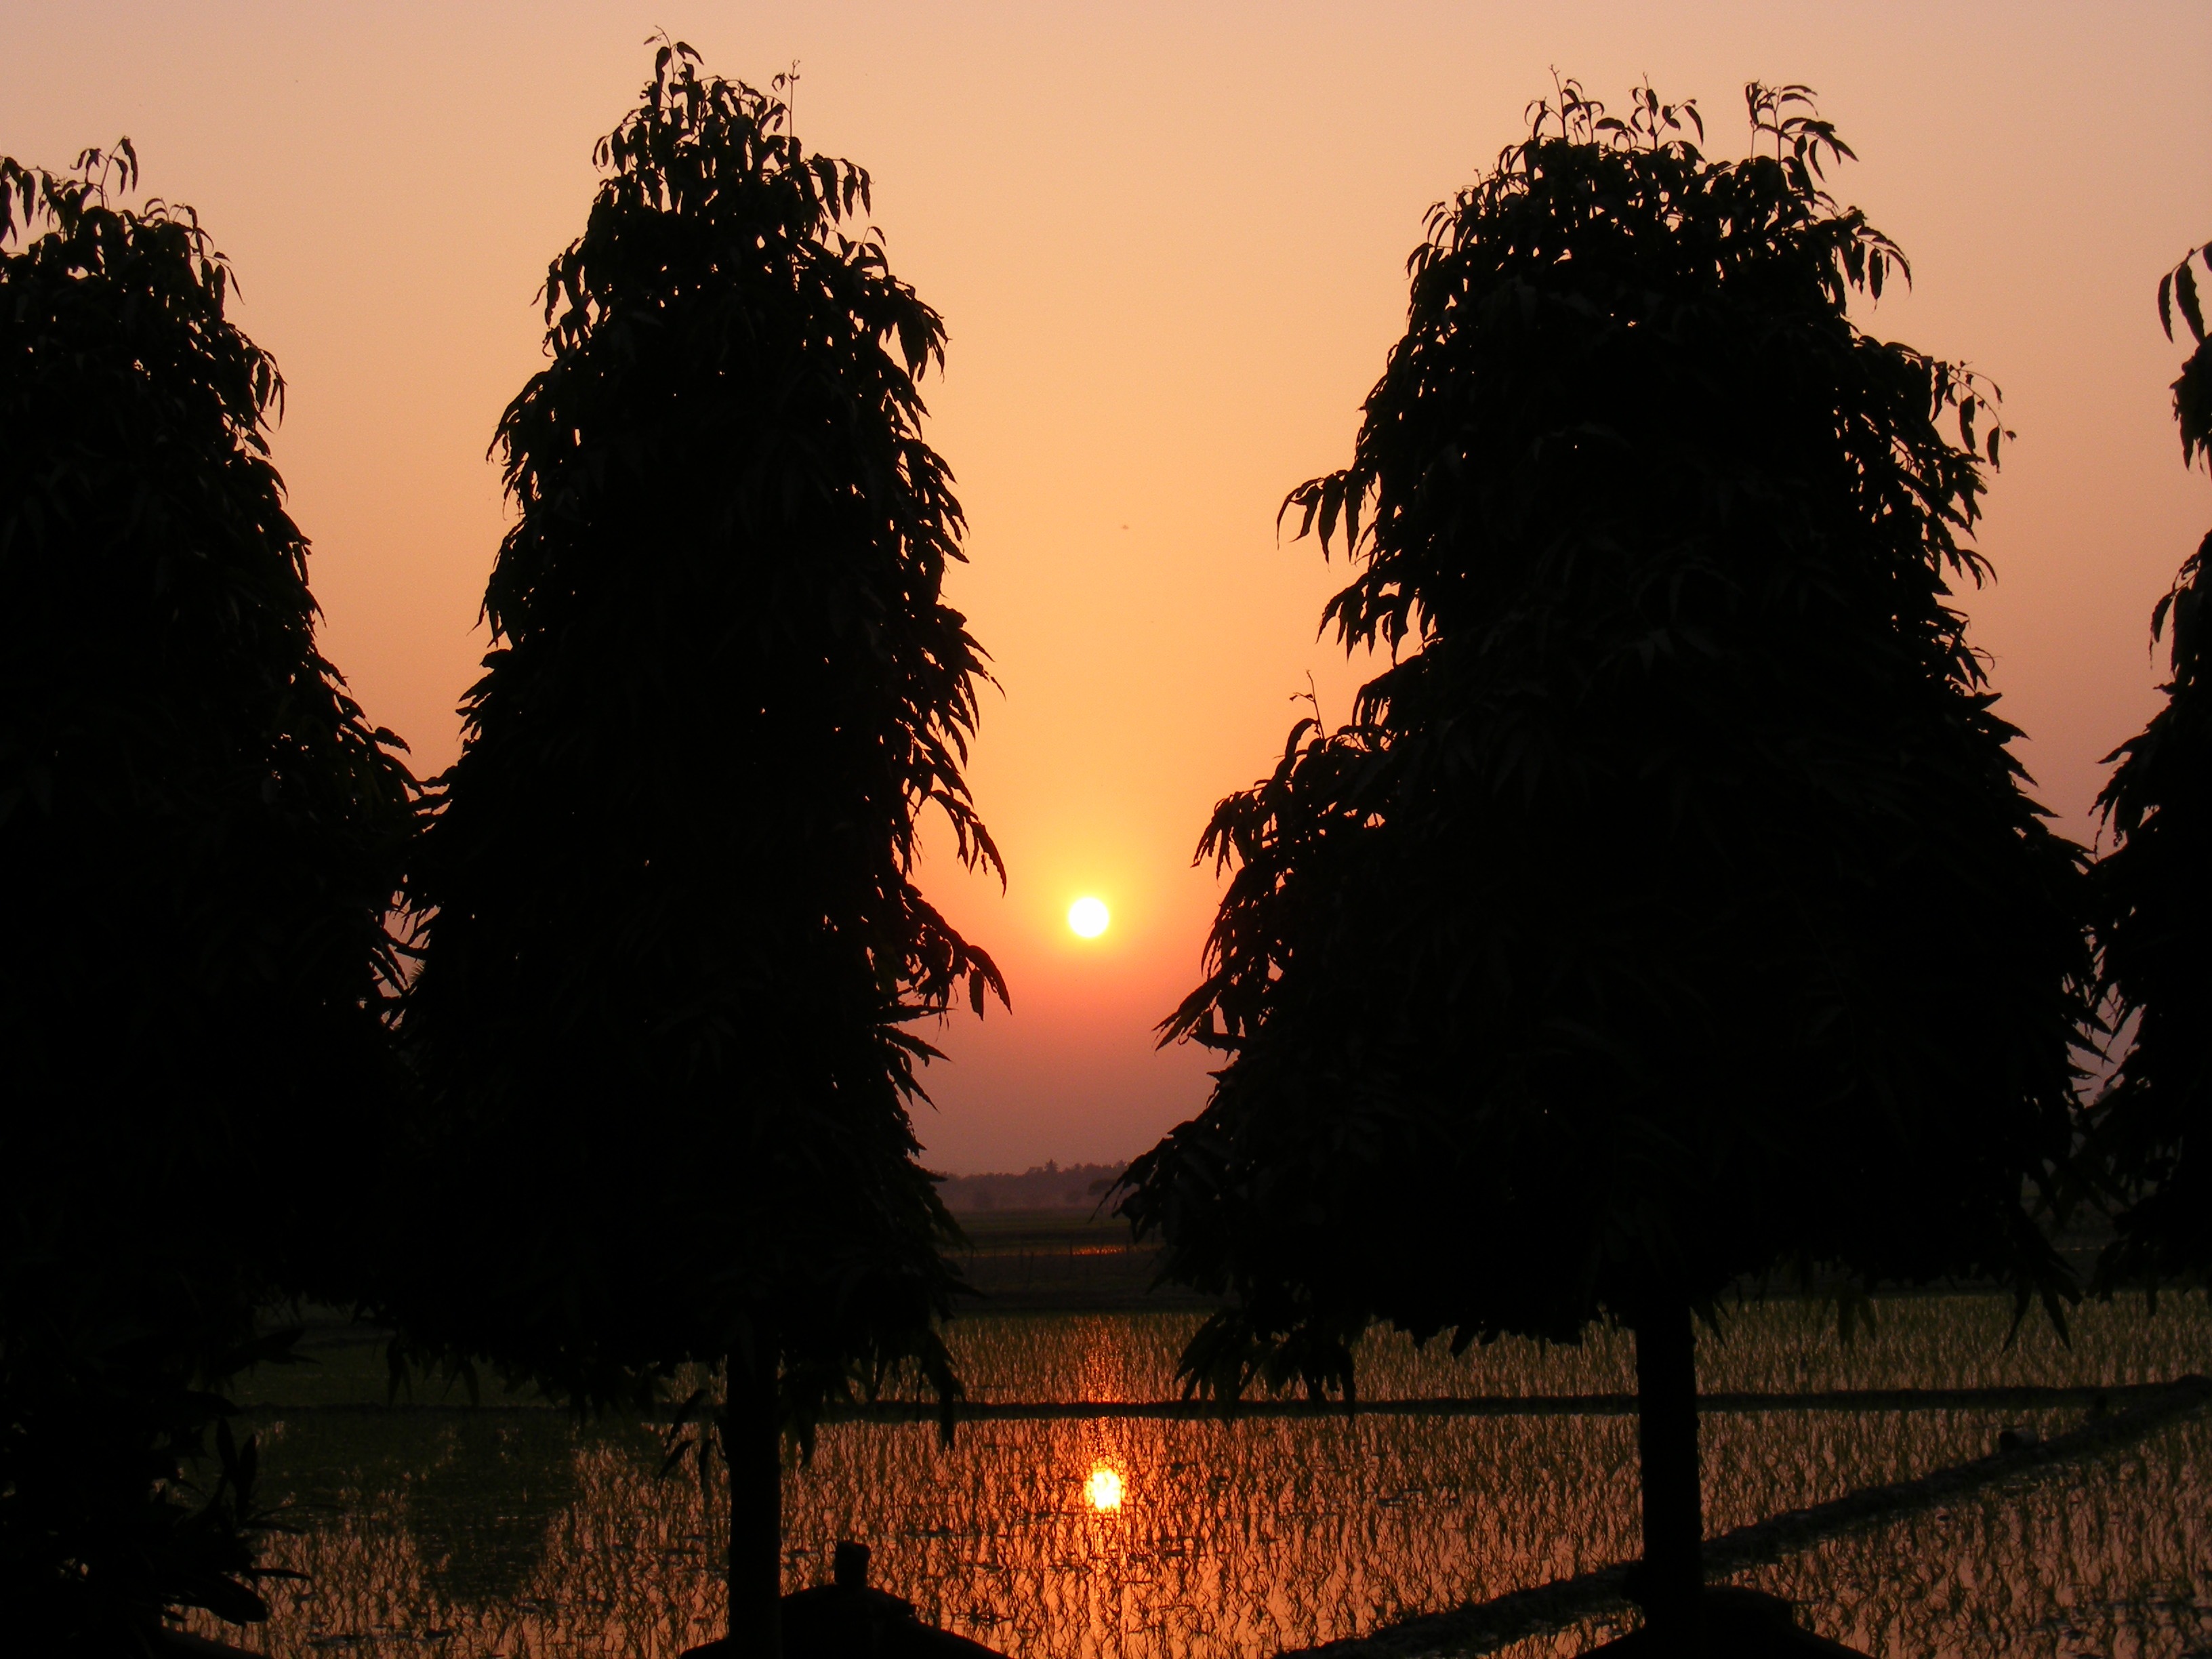
tree, nature, branch, sun, sunrise, sunset, night, sunlight, morning, trunk, dawn, dusk, environment, evening, reflection, darkness, agriculture, leaves, outdoors, branches, landscapes, organic, afterglow, golden sunset, atmospheric phenomenon, woody plant